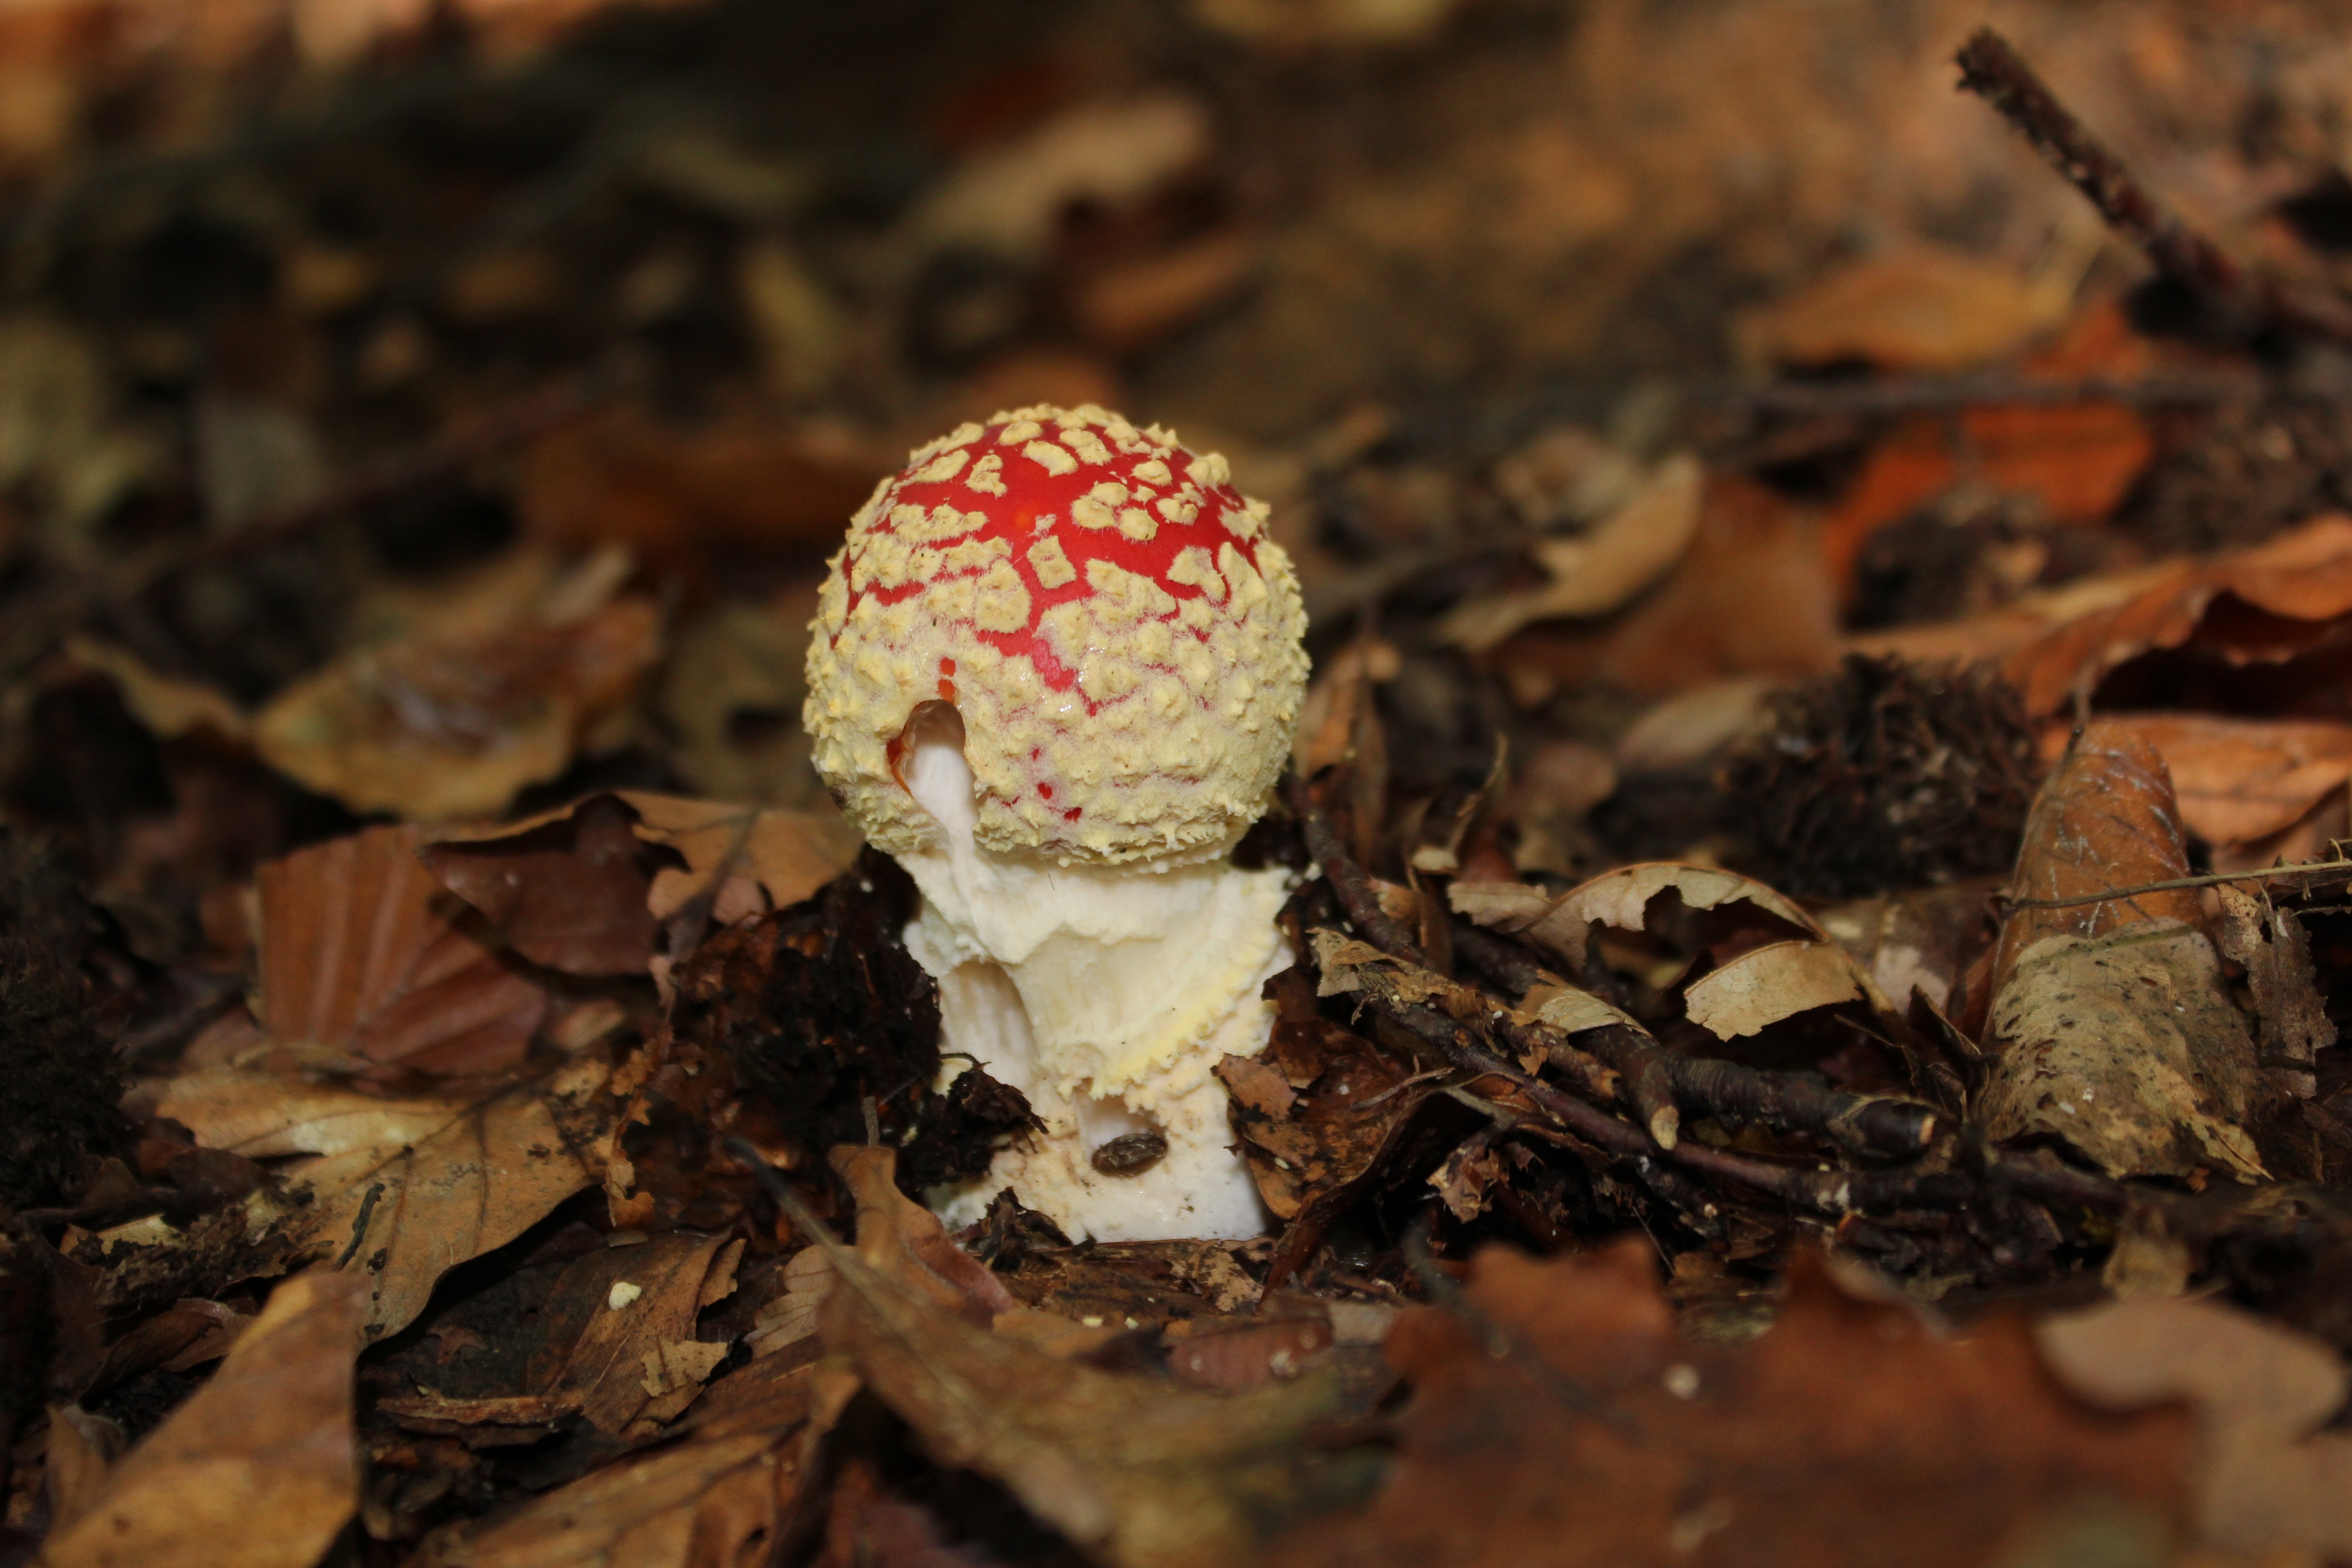
nature, forest, leaf, flower, red, autumn, soil, mushroom, flora, fauna, close up, fungus, mushrooms, fly agaric, toxic, macro photography, edible mushroom, medicinal mushroom, agaricomycetes